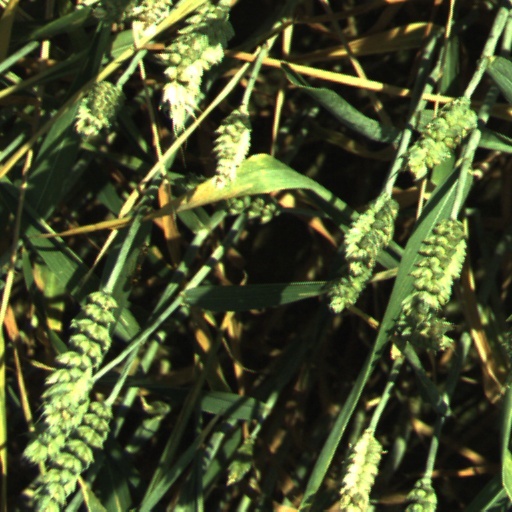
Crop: wheat